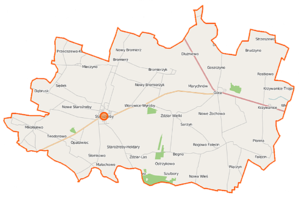
Staroźreby est une gmina rurale de la powiat de Płock, dans la Voïvodie de Mazovie, dans le centre-est de la Pologne.